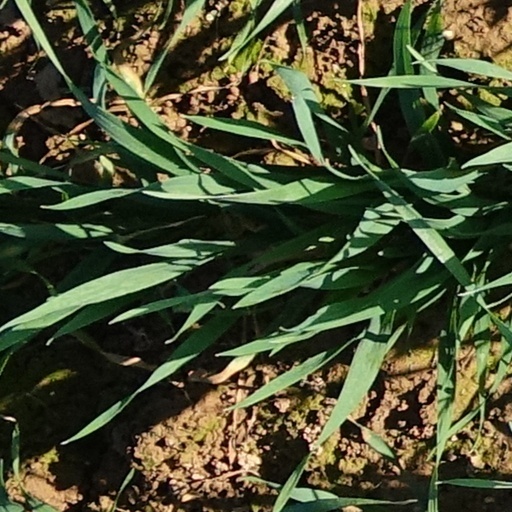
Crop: wheat